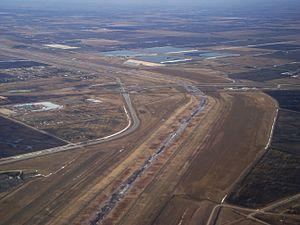
Voici la liste des lieux historiques nationaux du Canada situé au Manitoba. En mai 2012, on compte 57 lieux historiques nationaux au Manitoba, dont neuf sont administrés par Parcs Canada. À ce nombre, il faut ajouter aussi trois sites qui ont perdu leur désignation.